Thomas Haydock

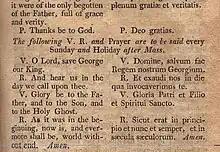
Page from Thomas Haydock's Divine Office, 1806

One of Haydock's more notable works appeared in 1806. Entitled "The Divine Office for the Use of the Laity", it appeared in two small volumes and was edited by Father Benedict Rayment "q.v.". This work includes the Ordinary of the Mass and the daily Propers in parallel Latin and English columns. Maintaining national loyalty in the face of persecution, the Ordinary of the Mass in Haydock's edition dutifully calls for the officiating priest to say after the Last Gospel, "Lord, save George our King". This is a reference to George III, ironically an opponent of ongoing efforts to liberalize the Penal Laws.